Inokashira-kōen Station

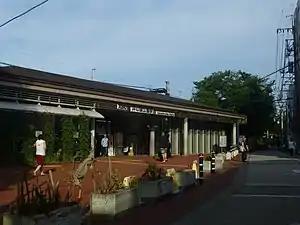
Inokashira-koen Station, July 2016

is a passenger railway station located in the city of Mitaka, Tokyo, Japan, operated by the private railway operator Keio Corporation.